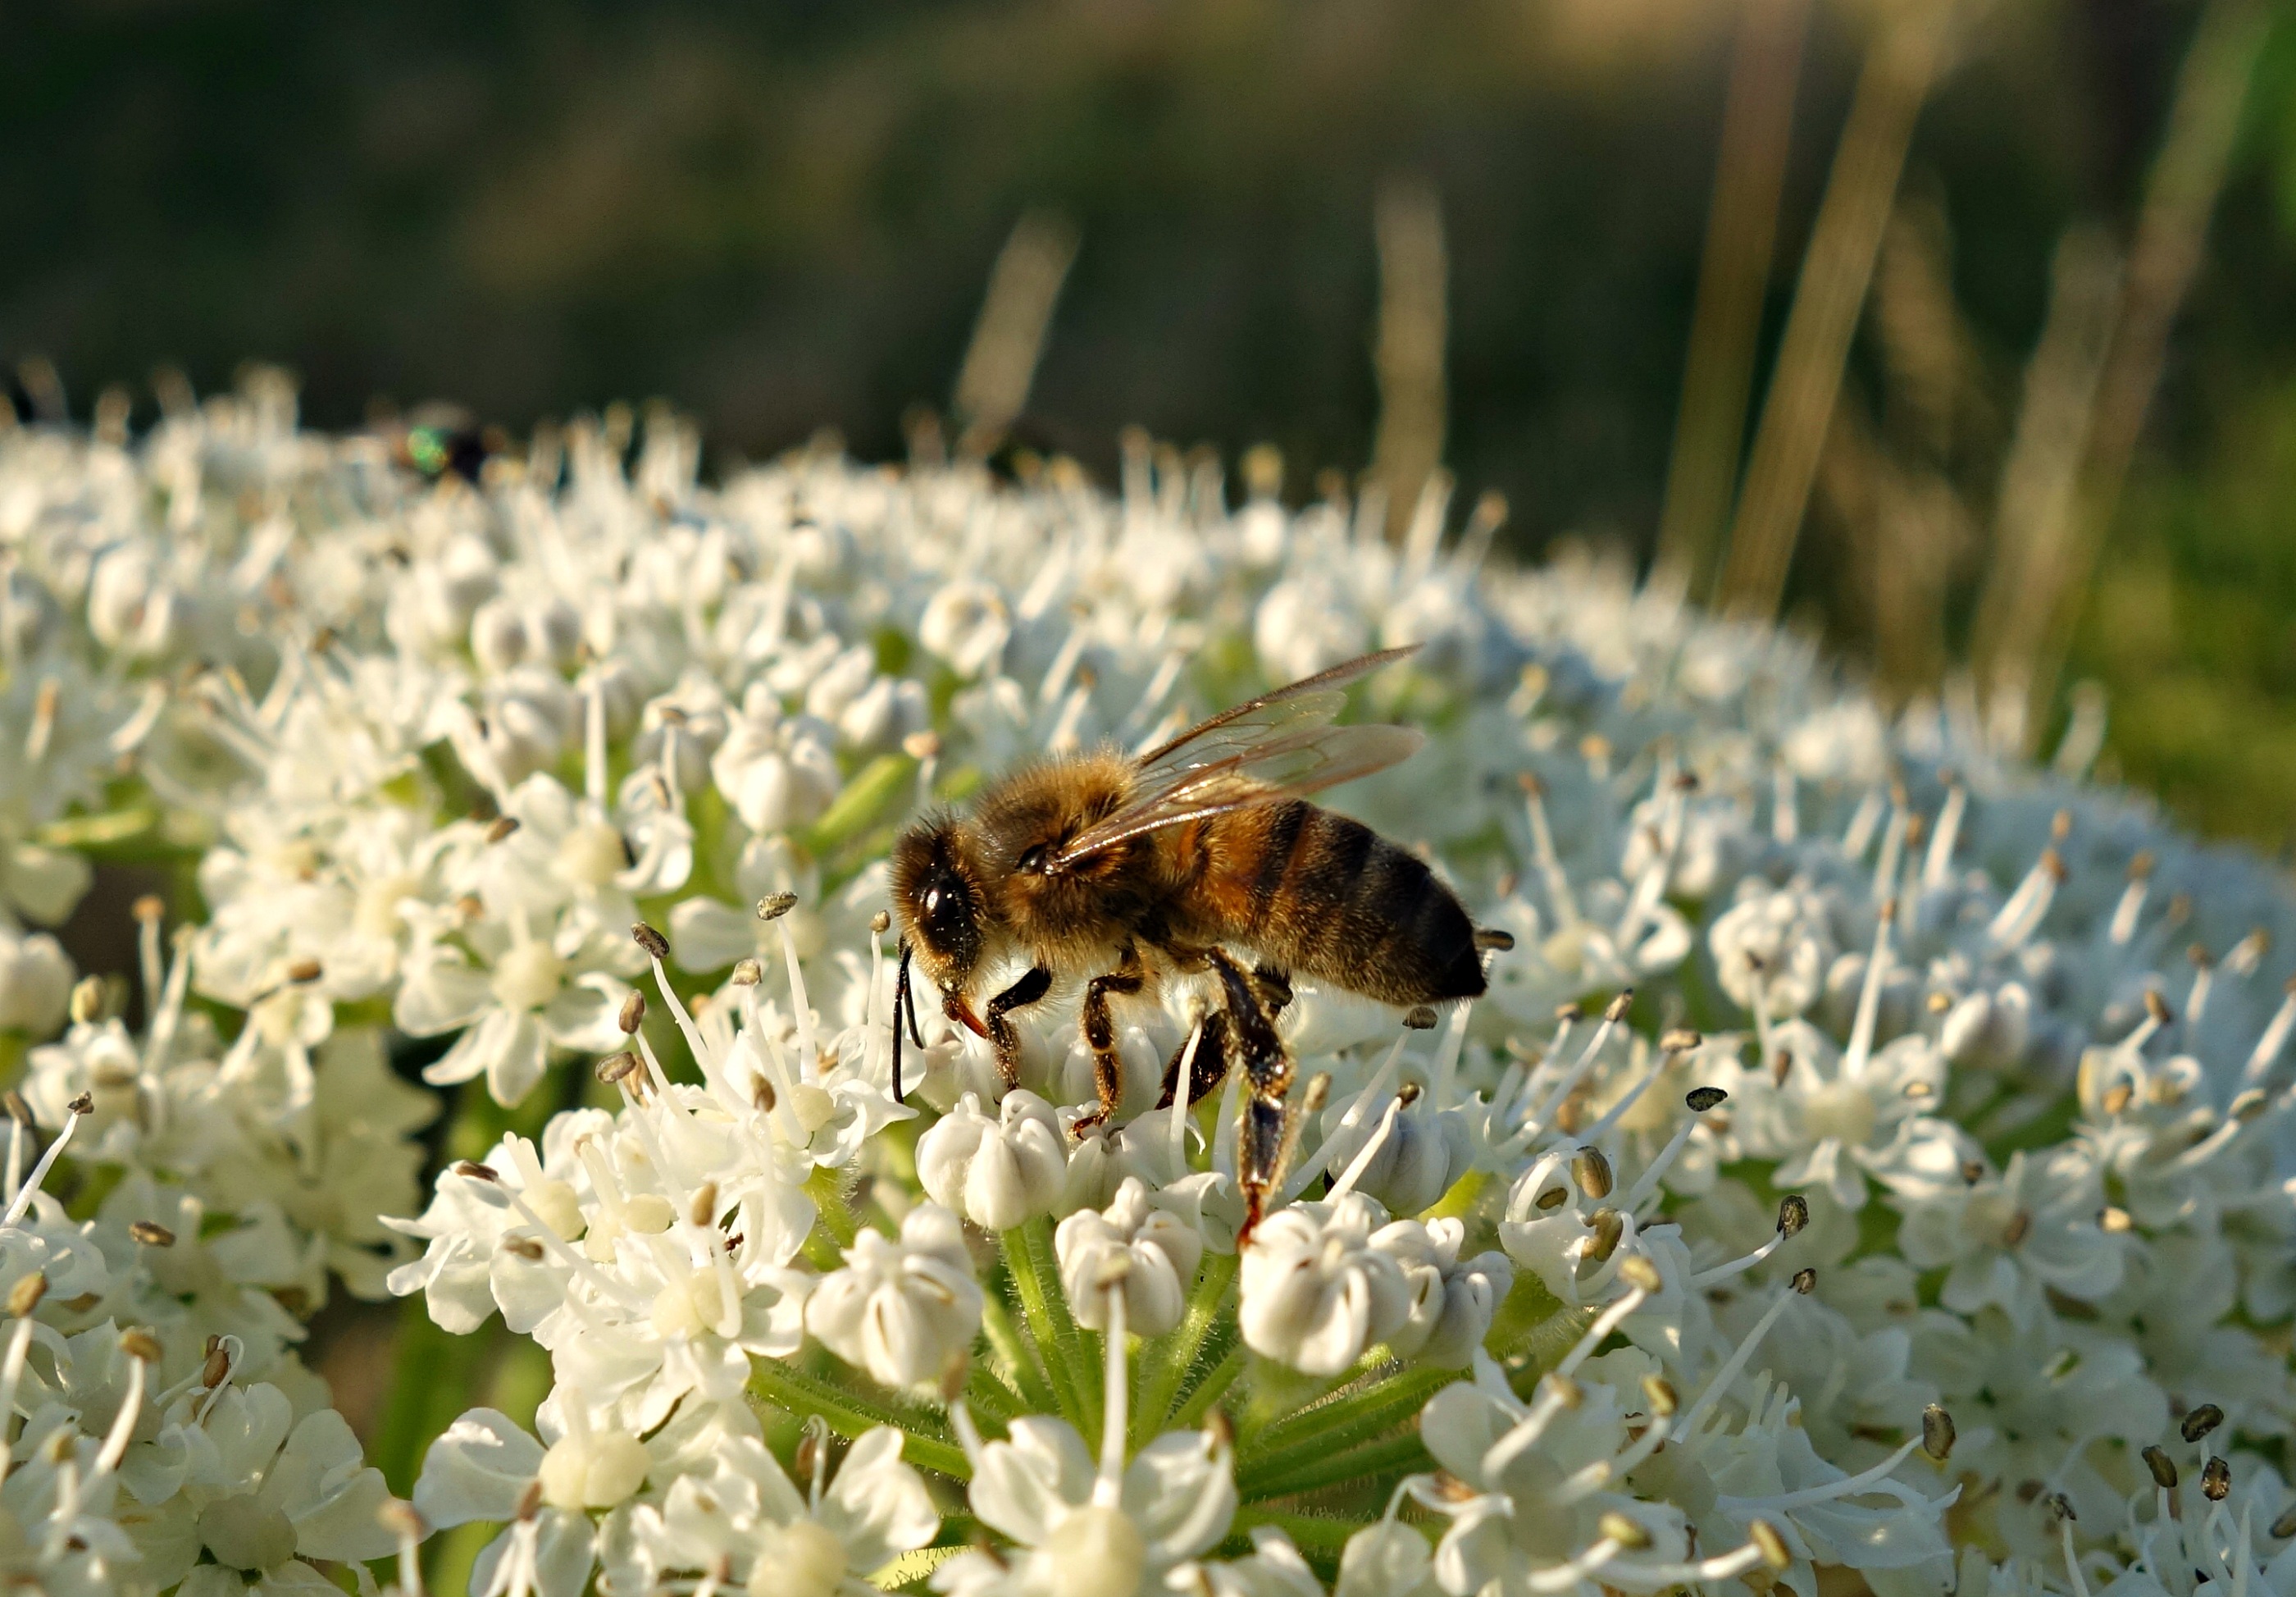
nature, grass, plant, sunshine, meadow, flower, summer, wildlife, insect, macro, botany, pollinate, flora, fauna, invertebrate, wildflower, close up, feeding, bright, bee, nectar, macro photography, honey bee, hogweed, bee on flower, pollinator, membrane winged insect